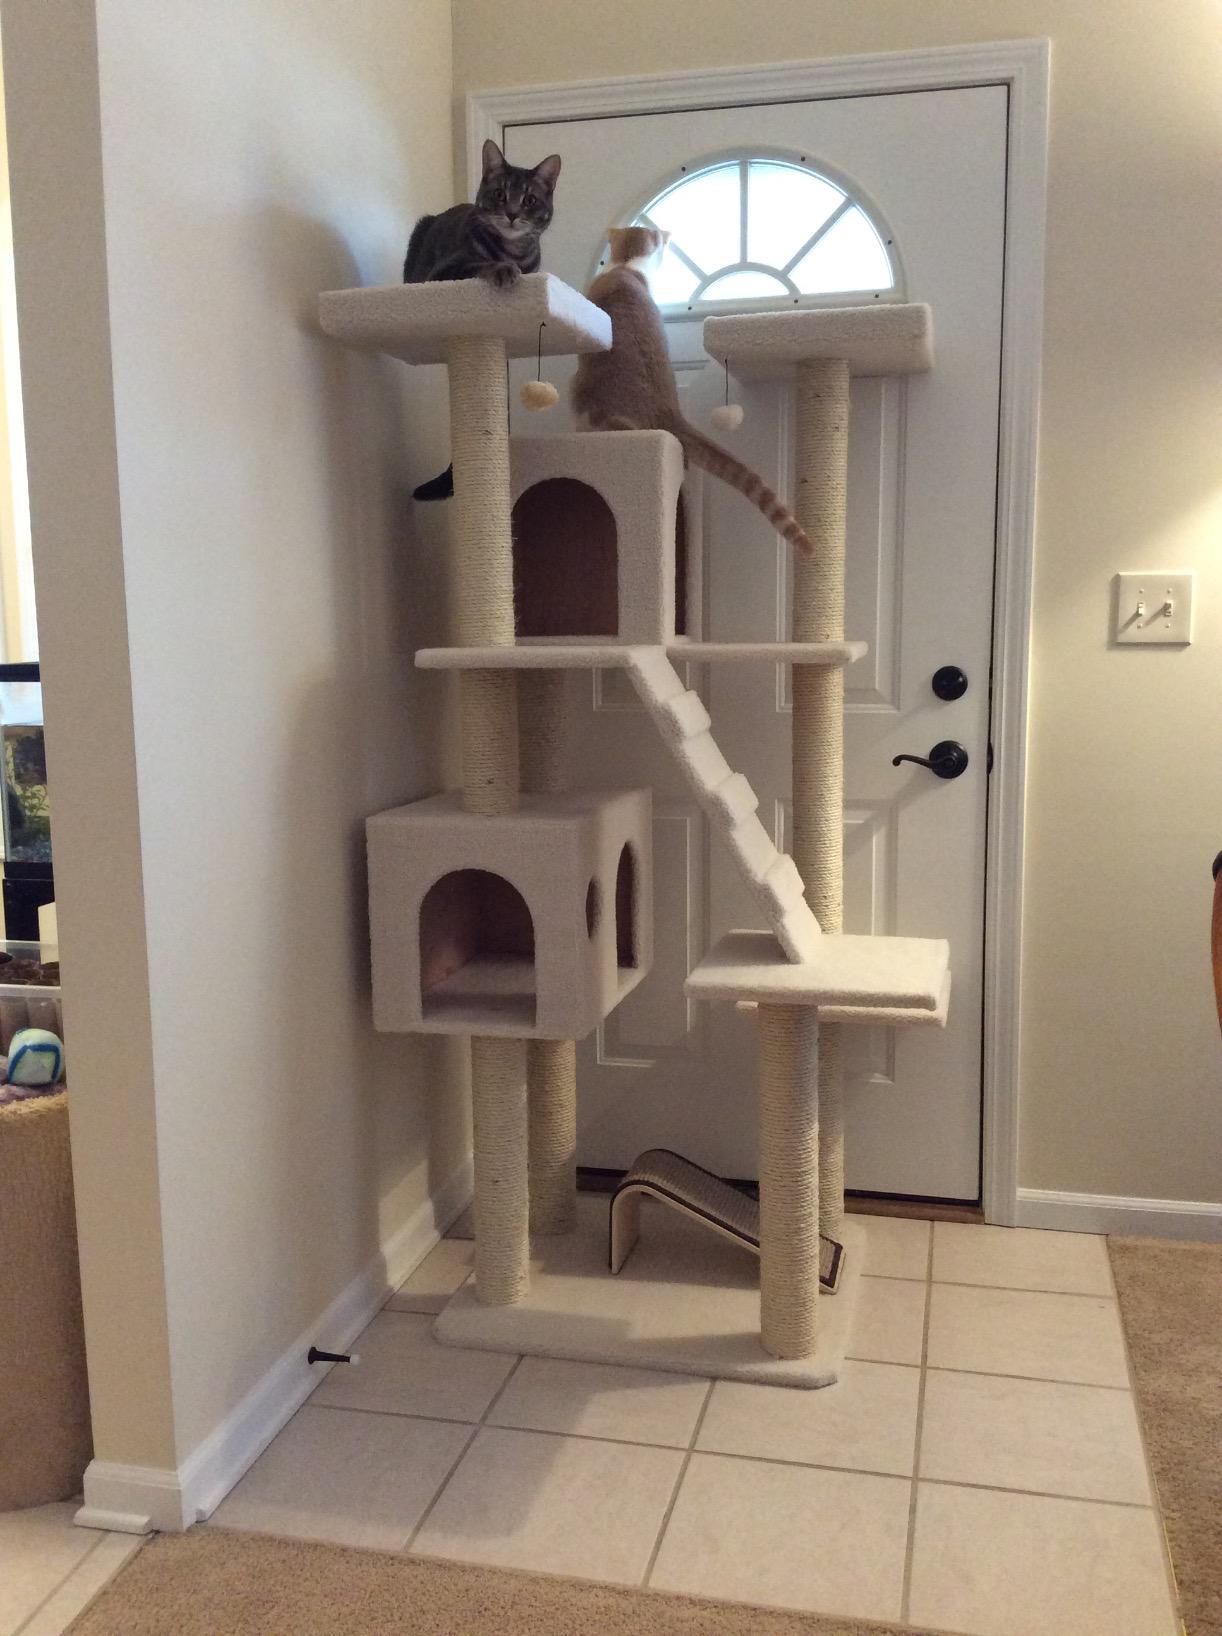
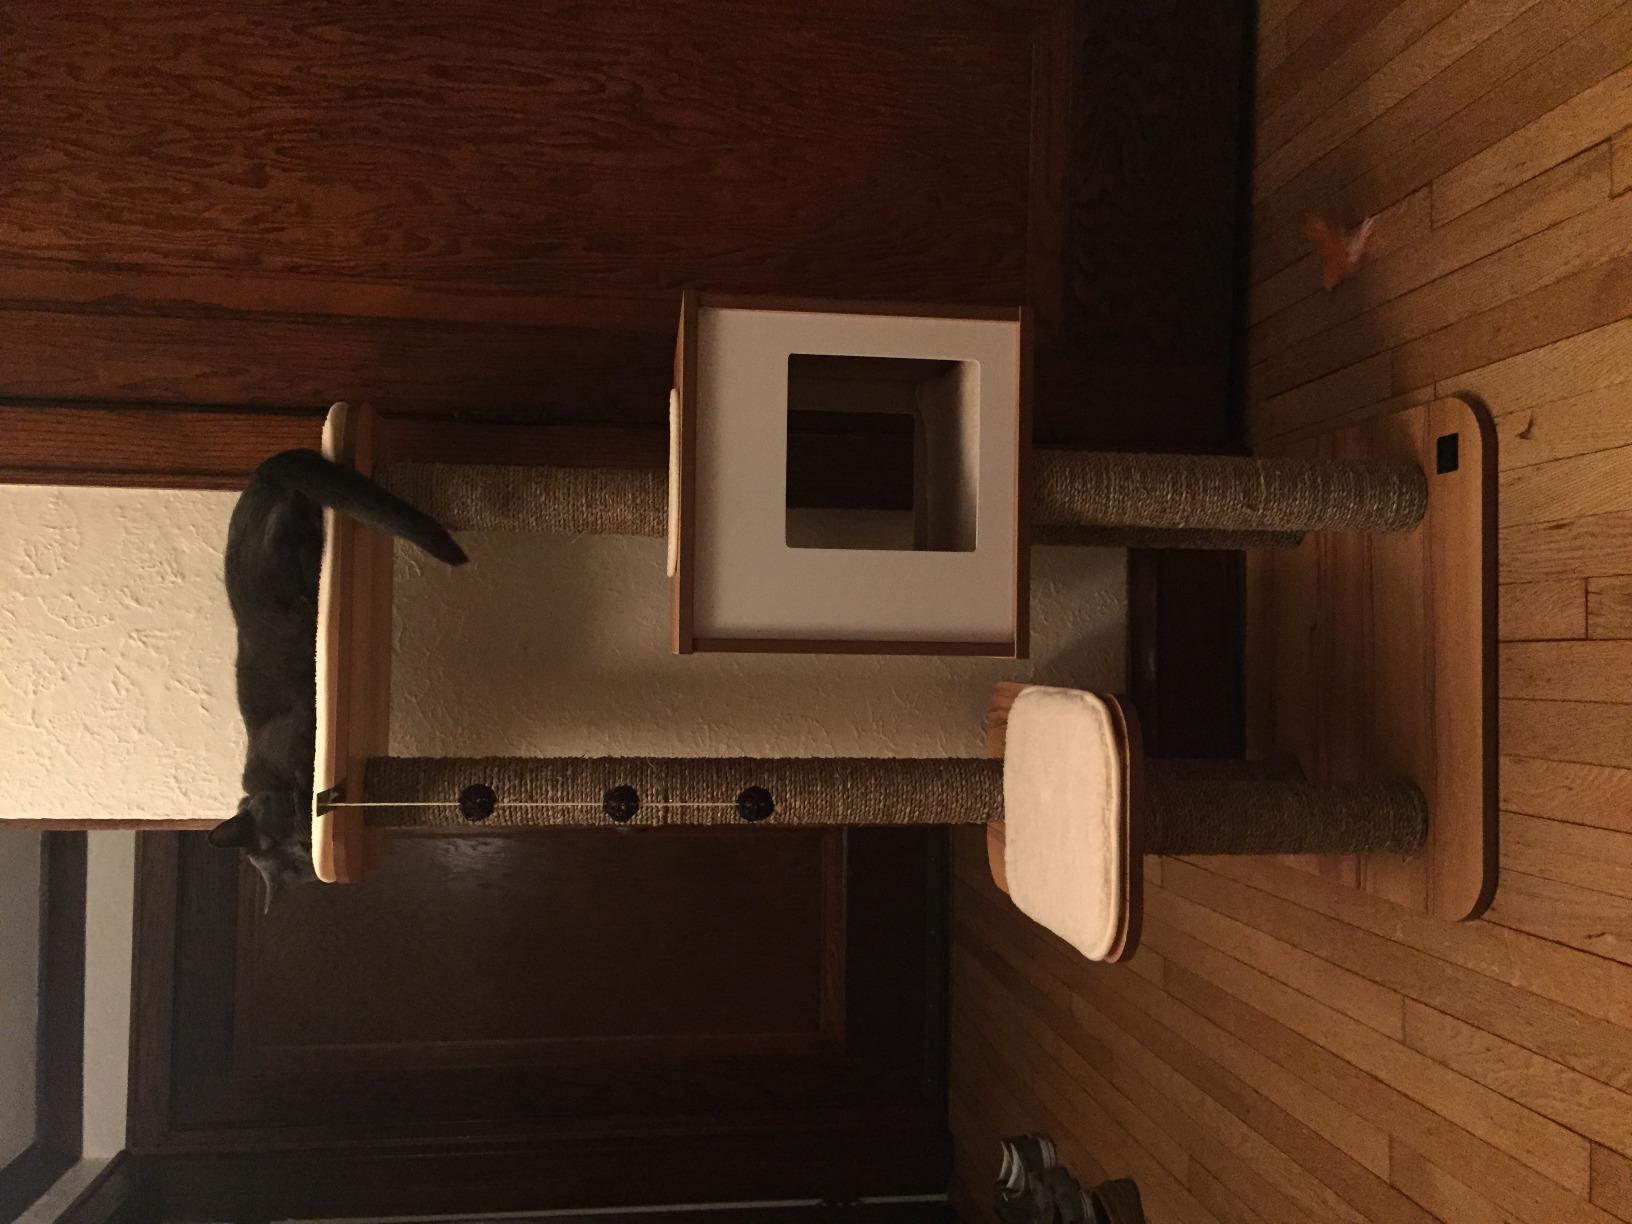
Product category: items_cat tree
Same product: no